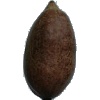
Label: Nut Pecan 1